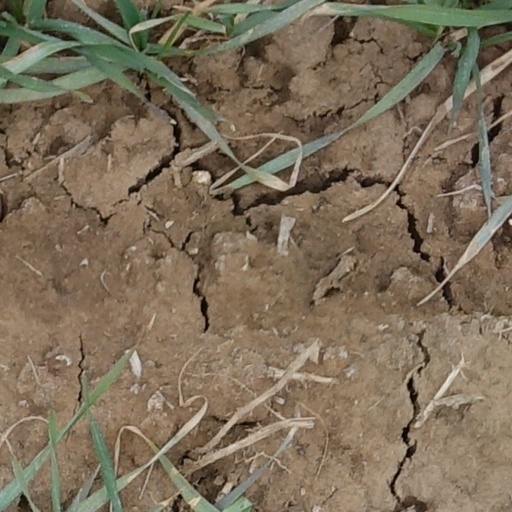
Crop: wheat